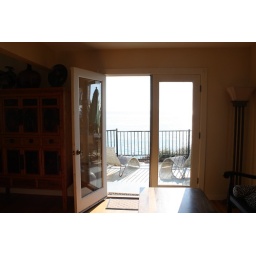
Patio doors to the balcony - rented beach house in Solana Beach, CA.